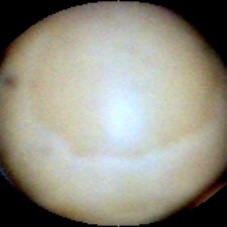
Label: Intact